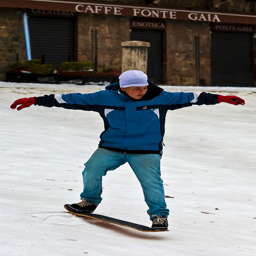
Person riding a skateboard on a field of snow.
a male snowboarder in a blue jacket going down a small hill
A person on a snowboard in the snow.
A young man in blue jacket riding skateboard in snow.
A person in a hat is riding a snowboard down a snowy hill.